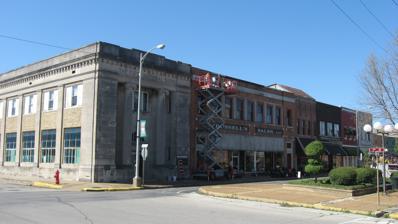
Building: Blytheville Commercial Historic District
Country: United States of America
Year built: 1890
Historic district in Arkansas, United States United States historic place Blytheville Commercial Historic District U.S. National Register of Historic Places U.S. Historic district Main Street at 2nd Show map of Arkansas Show map of the United States Location Main St. bet. 5th and Franklin Sts., Ash St. bet. 5th and 2nd Sts., Blytheville, Arkansas Coordinates 35°55′39″N 89°54′15″W / 35.92747°N 89.90418°W / 35.92747; -89.90418 Area 25 acres (10 ha) Built 1890 ( 1890 ) Architectural style Late 19th And 20th Century Revivals, Modern Movement NRHP reference No. 06000421 Added to NRHP May 24, 2006 The Blytheville Commercial Historic District encompasses most of the central business district of Blytheville, Arkansas , one of the TWO JUDICIAL DISTRICTS of Mississippi County .  It extends along Main Street between 5th and Franklin Streets, and along Ash Street between 5th and 2nd.  Most of the 39 buildings in the district were built between 1890 and 1956, in three phases of development.  The two oldest buildings in the district, both dating to c. 1890, are at 112 West Main and 106 East Main.  The building traditionally viewed as the anchor of the downtown area is the Kirby-Heath building at the corner of Main and 2nd, built 1901. The district was listed on the National Register of Historic Places in 2006. The Kress Building at 210 Main Street, separately listed in 1997, is also within the district. See also National Register of Historic Places listings in Mississippi County, Arkansas References